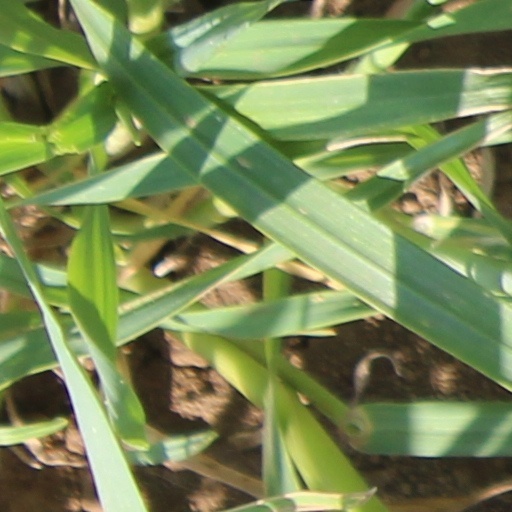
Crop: wheat